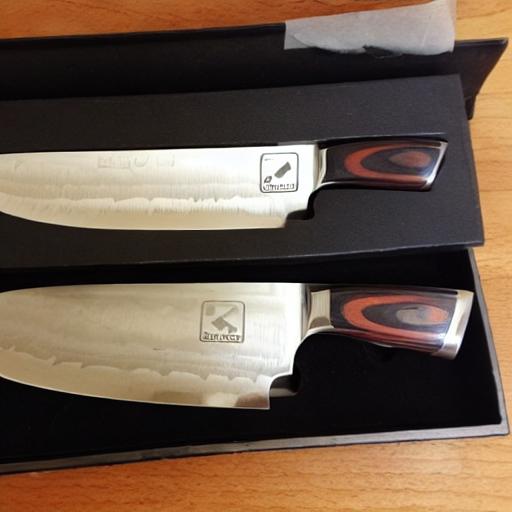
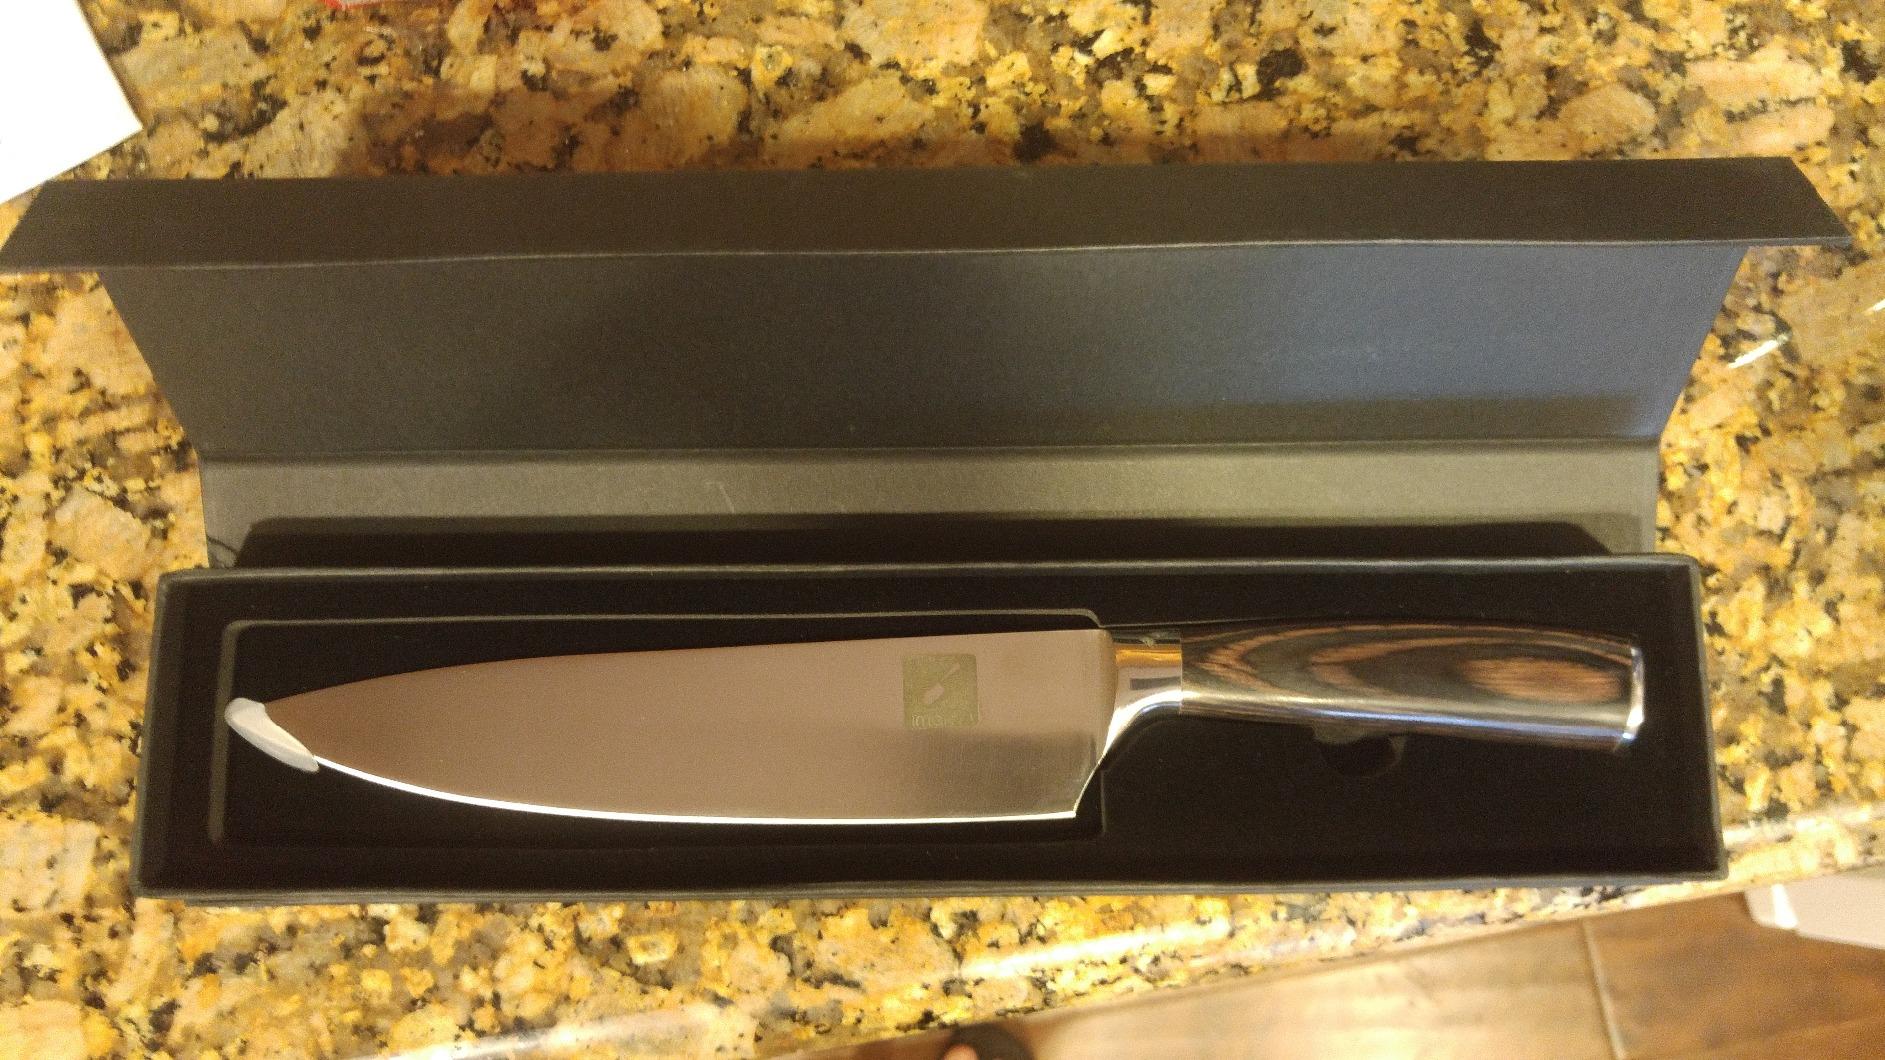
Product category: items_knife
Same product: no